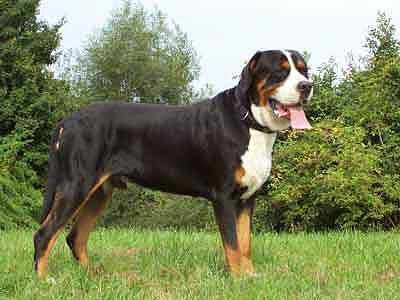
EntleBucher